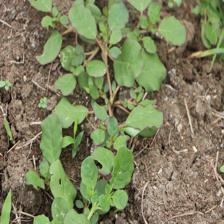
Label: BroadLeafWeed